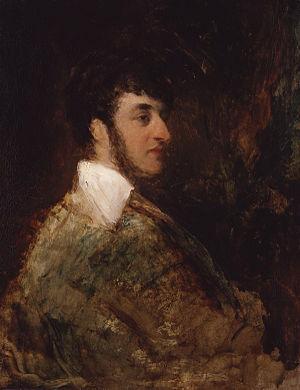
John Frederick Lewis est un peintre orientaliste anglais.